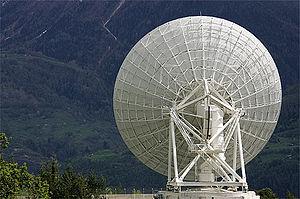
Onyx est un système d'espionnage de satellites des services de renseignements suisses, semblable au système Echelon américain mais à une échelle beaucoup plus petite.